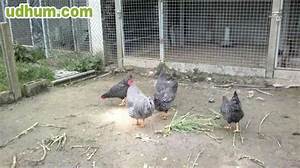
Label: chicken